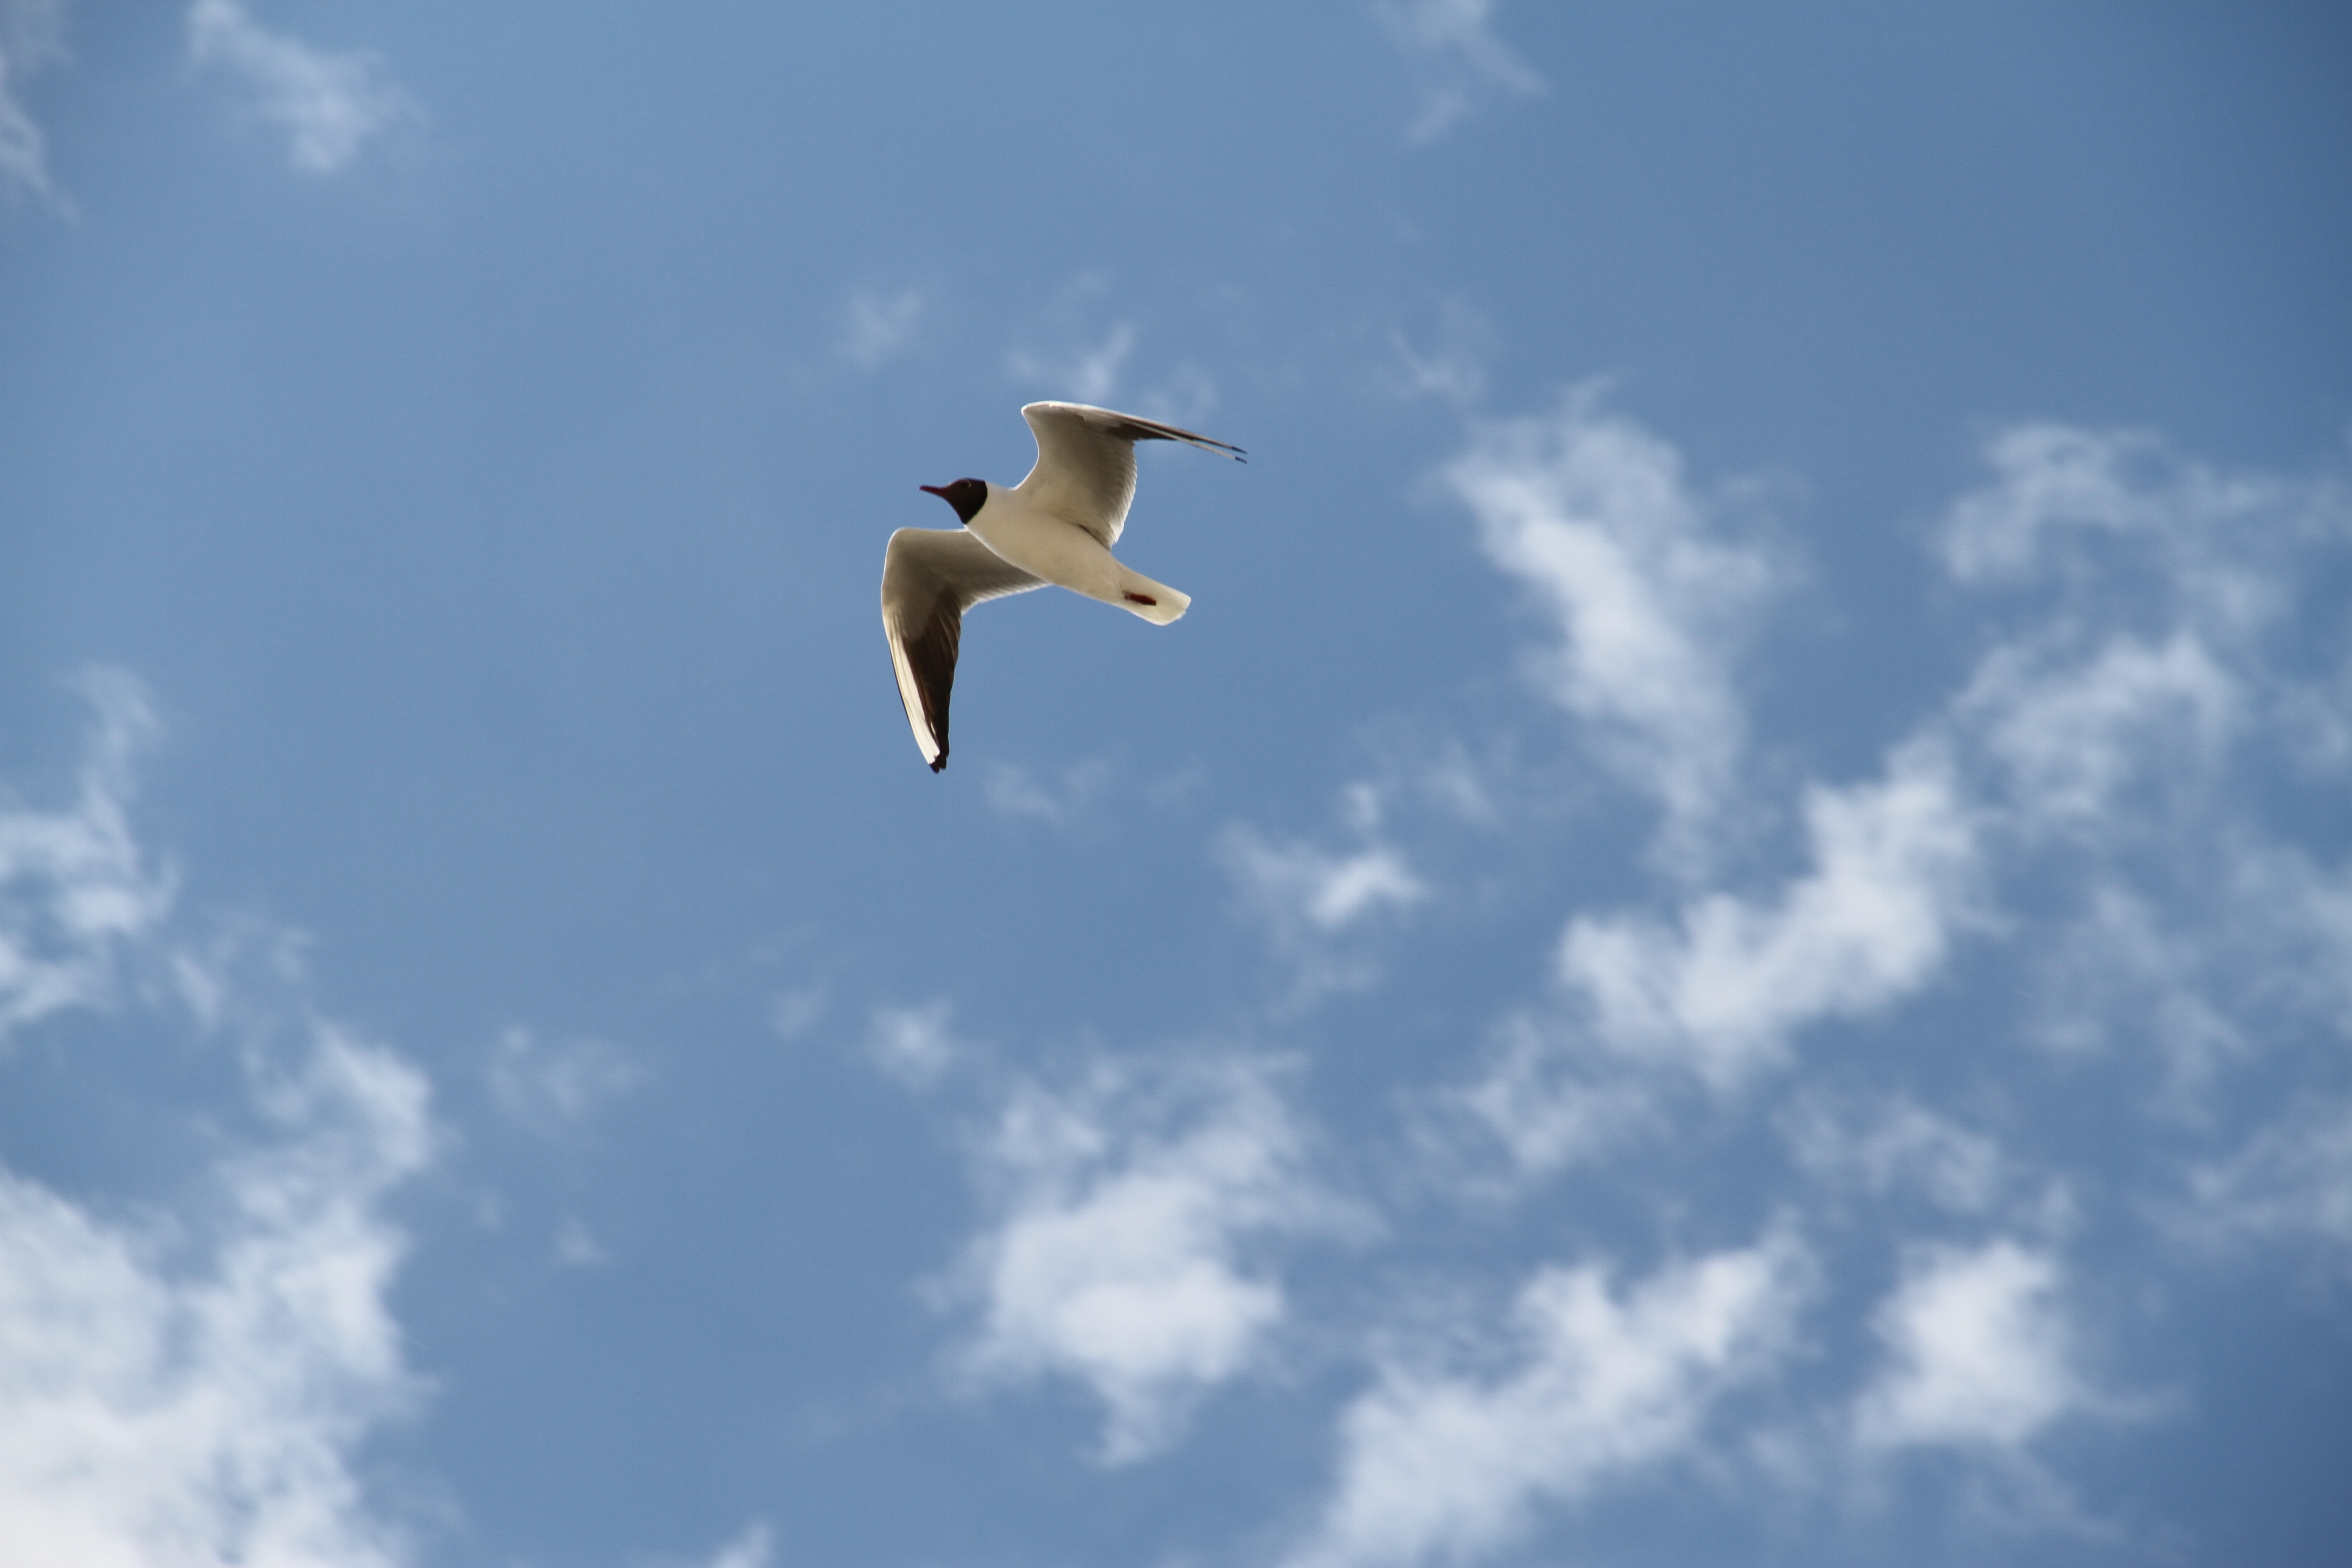
sea, bird, wing, cloud, sky, wind, seabird, seagull, gull, flight, blue, charadriiformes, atmosphere of earth